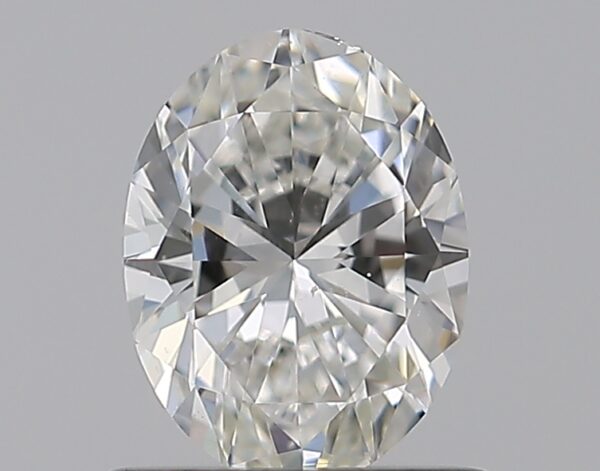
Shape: oval
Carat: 0.7
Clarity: VS2
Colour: F
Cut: VG
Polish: EX
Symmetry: VG
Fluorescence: F
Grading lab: GIA
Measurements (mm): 6.64 x 4.99 x 3.2